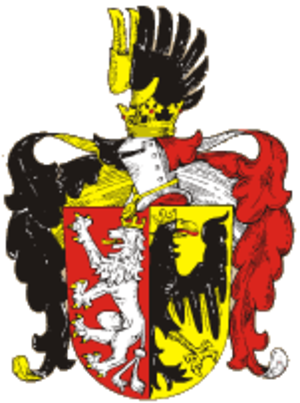
Mělník
Mělník er en by i det Centralbøhmen i Tjekkiet.